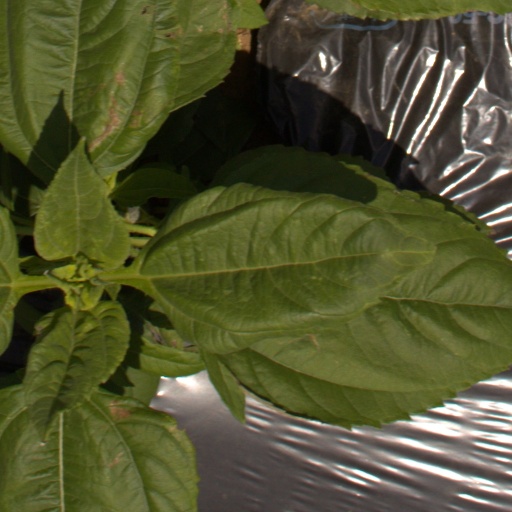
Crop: Jerusalem artichoke